LTU International

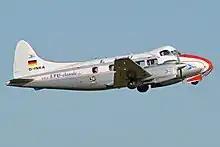
Refurbished de Havilland DH.104 Dove in historic livery celebrating LTU's 50th anniversary.

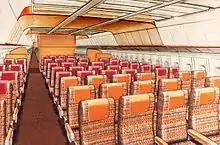
Interior design of LTU's Lockheed L-1011.

LTU was established in May 1955 as "Lufttransport Union" and started operations in Frankfurt. In 1956 it began operating charter flights. The initials "LTU" stand for the German phrase "LuftTransport-Unternehmen" which translates to "air transport enterprise". LTU had been headquartered in Düsseldorf since 1961. Over the years, LTU became one of the biggest and most renowned German leisure airlines and operated worldwide charter flights from many German airports, but mainly from its traditional main hub at Düsseldorf.